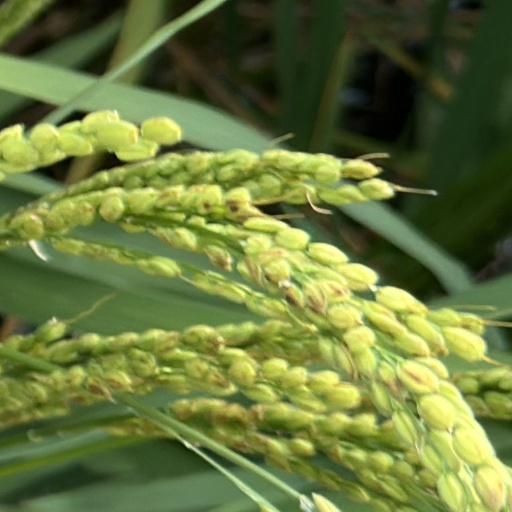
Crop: rice